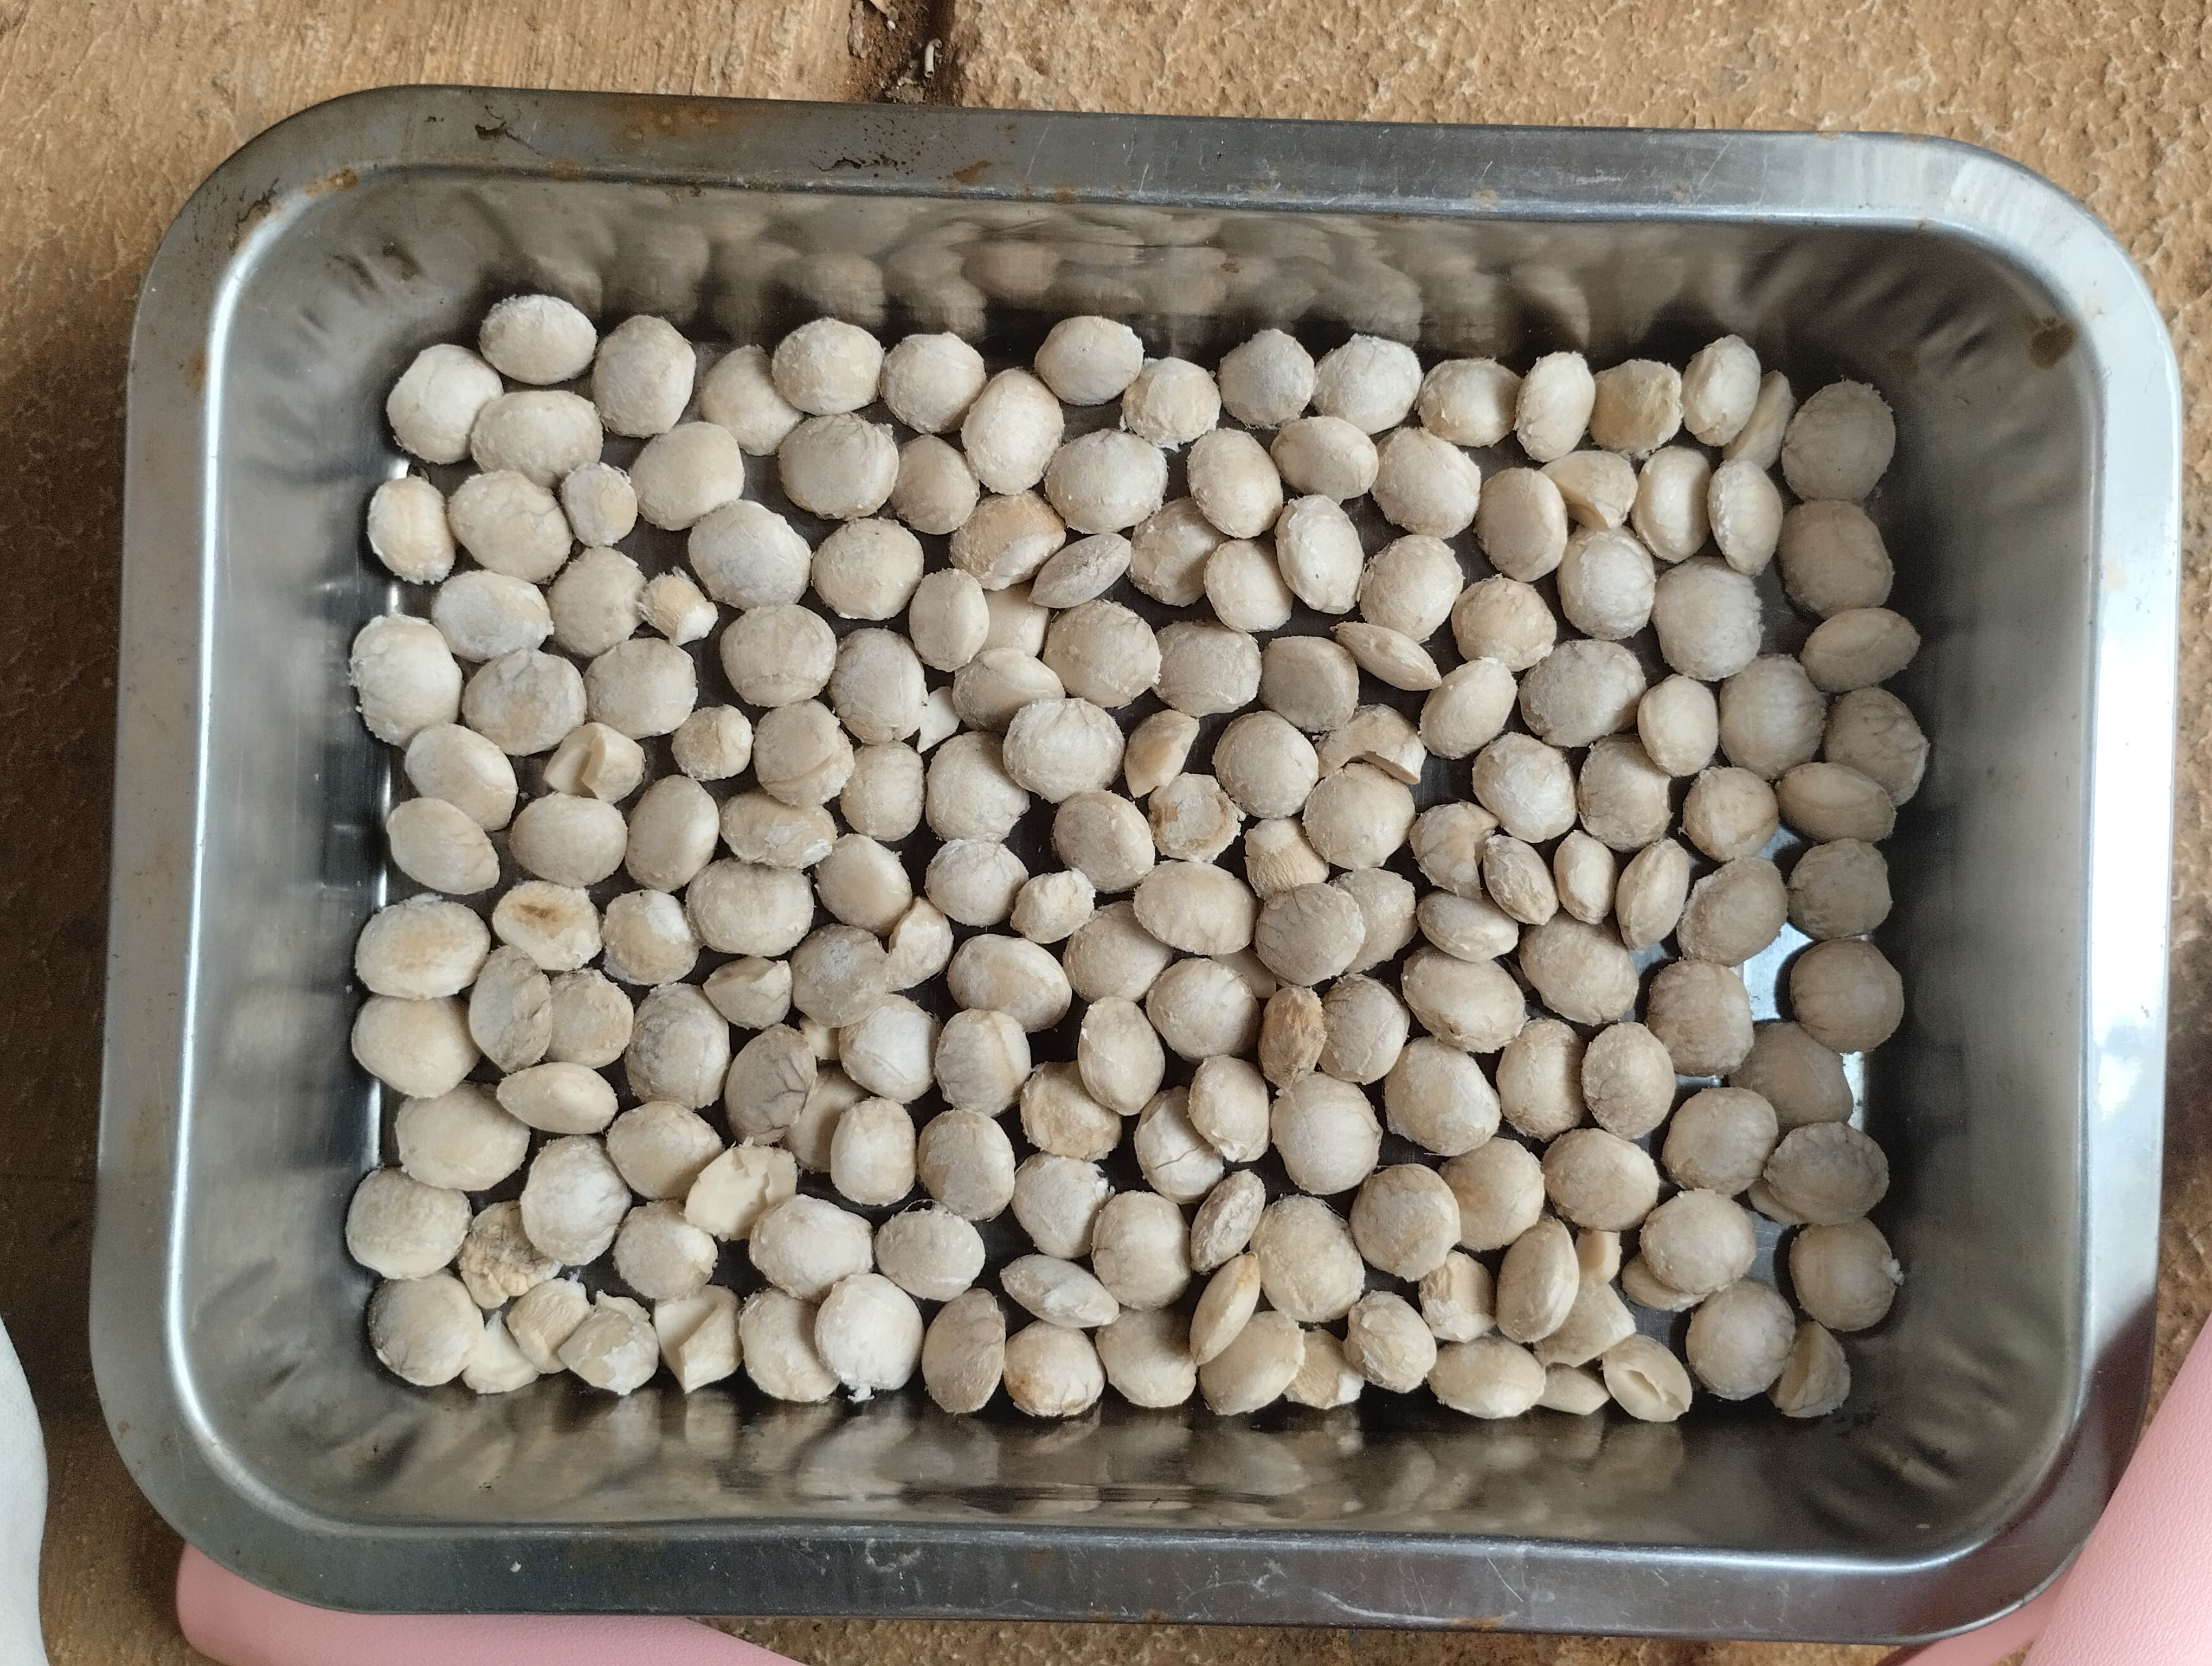
Label: bagus (good seed)